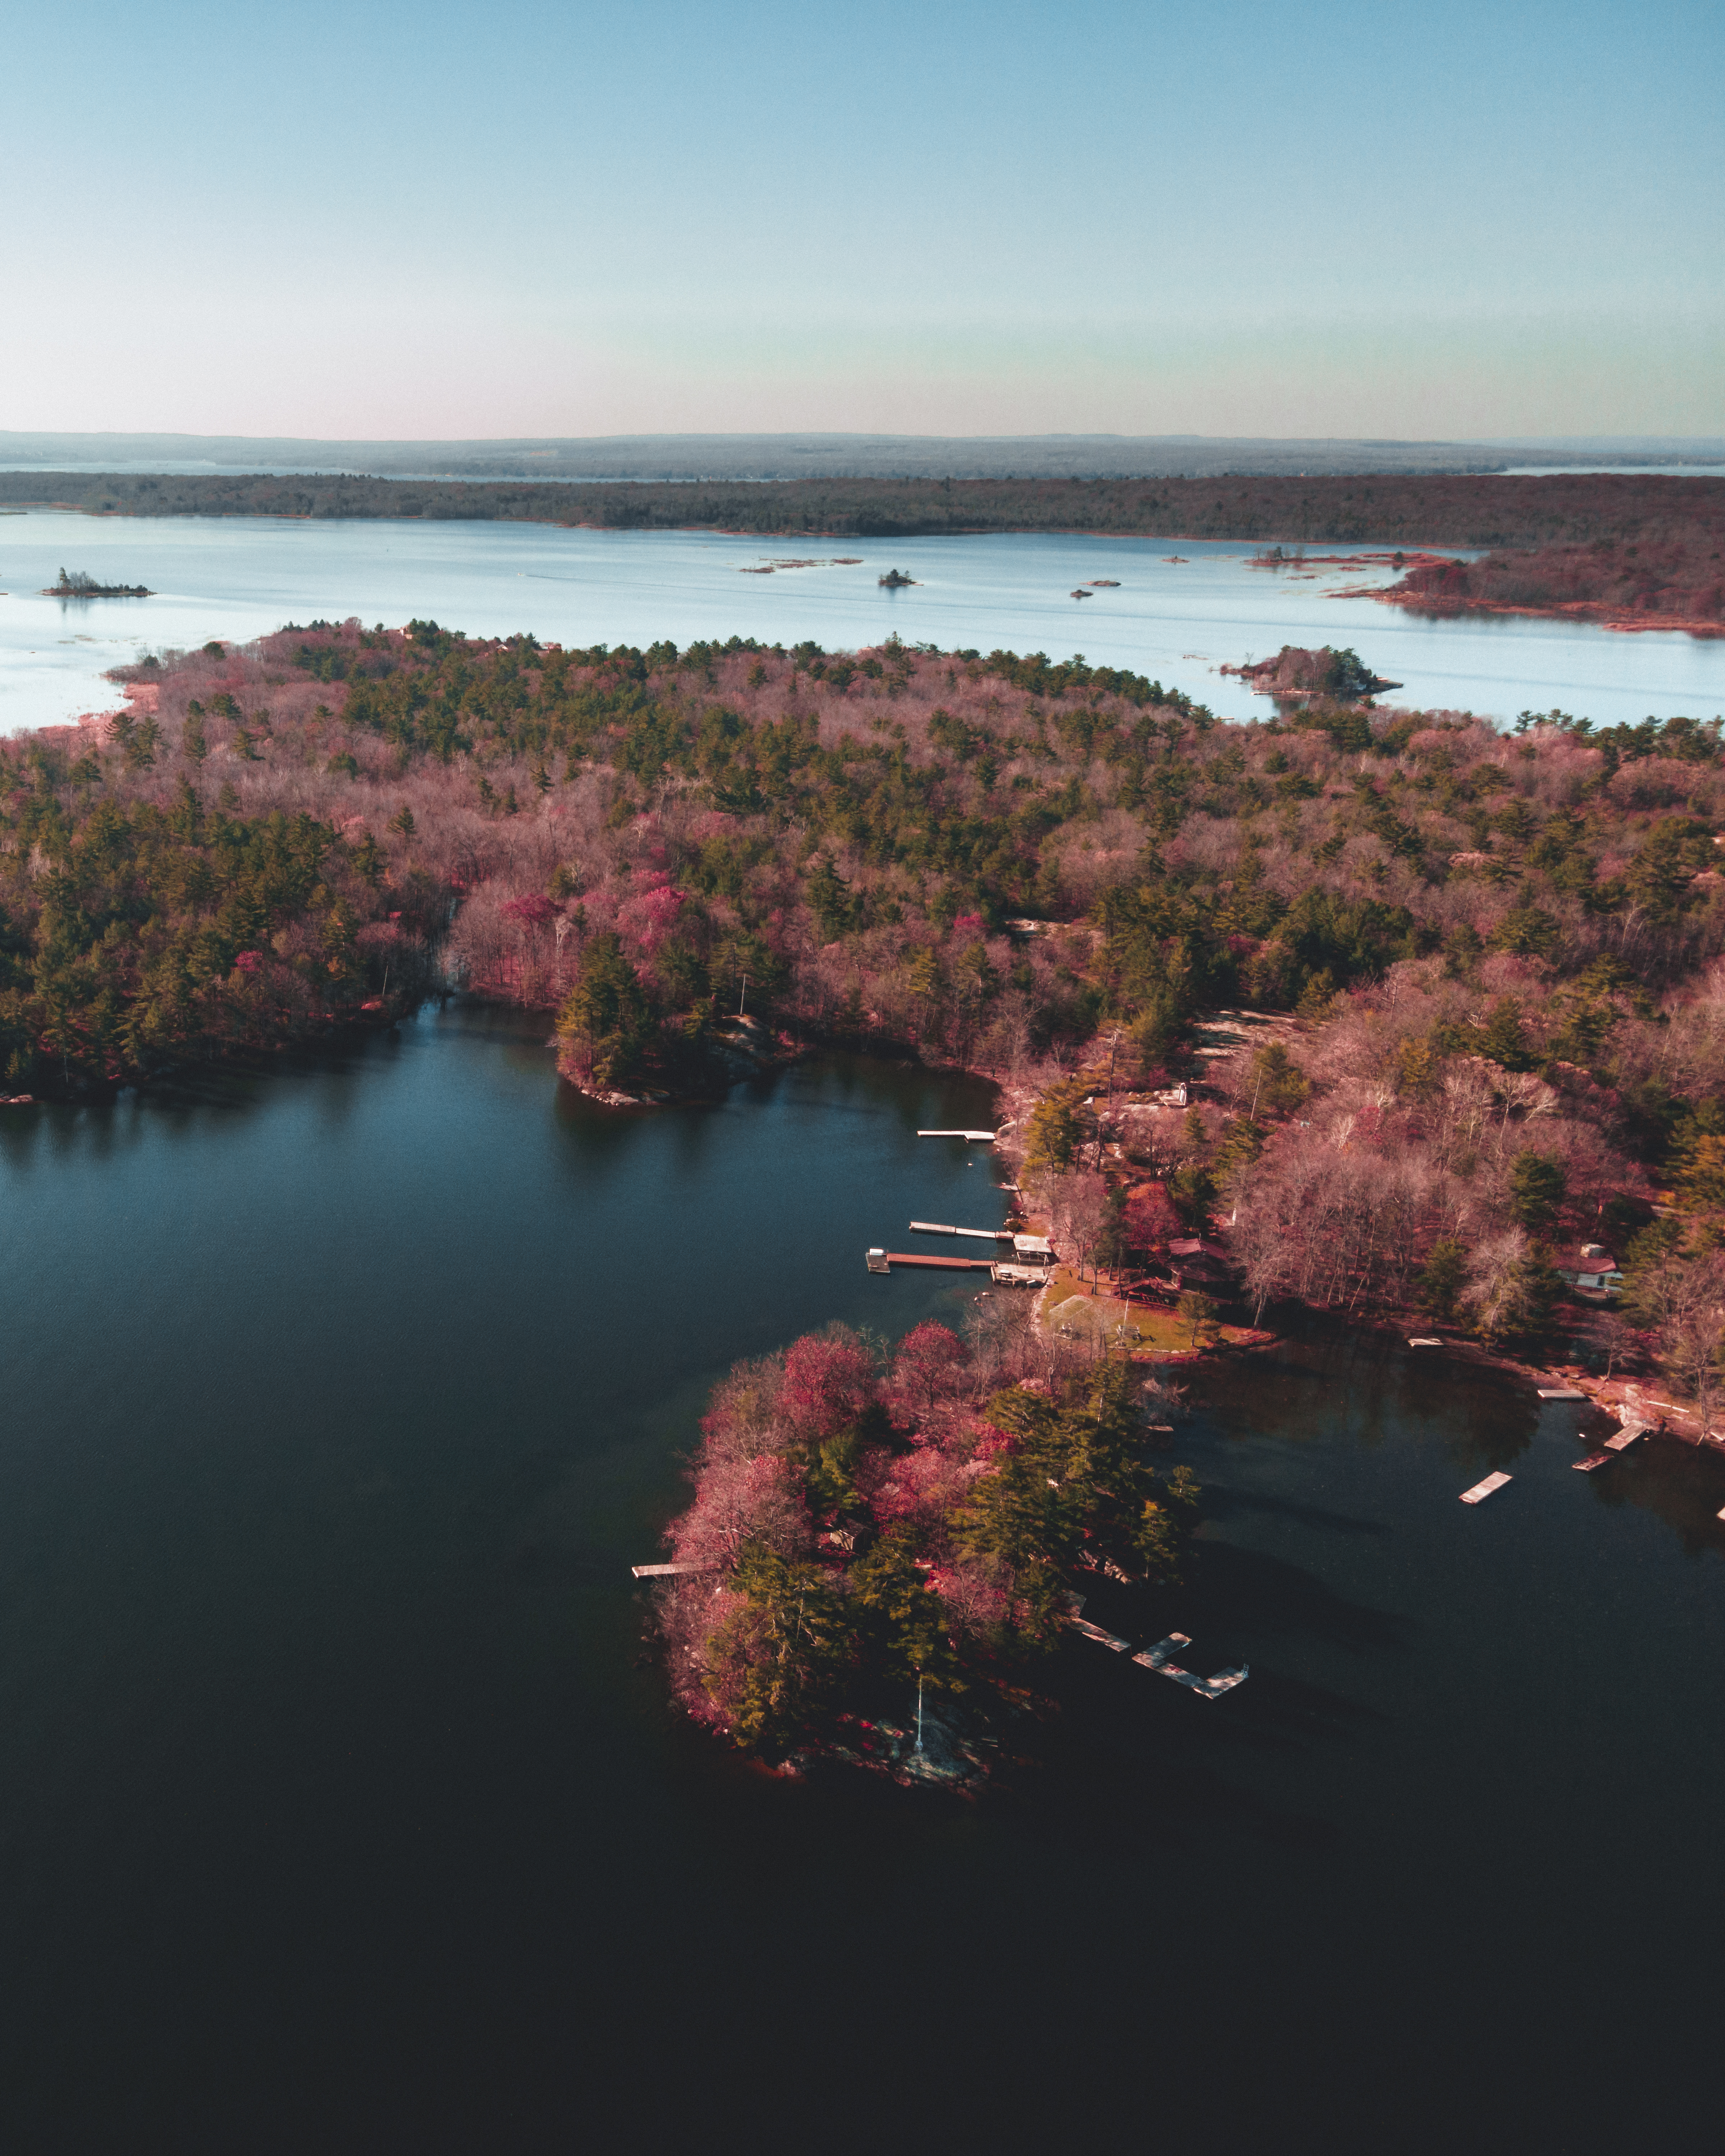
body of water, coastal and oceanic landforms, natural landscape, water resources, water, landscape, bank, waterway, watercourse, lake, coast, inlet, fluvial landforms of streams, island, wetland, channel, loch, reservoir, river, river island, shore, floodplain, lagoon, islet, bay, lake district, archipelago, lacustrine plain, riparian zone, skerry, shoal, peninsula